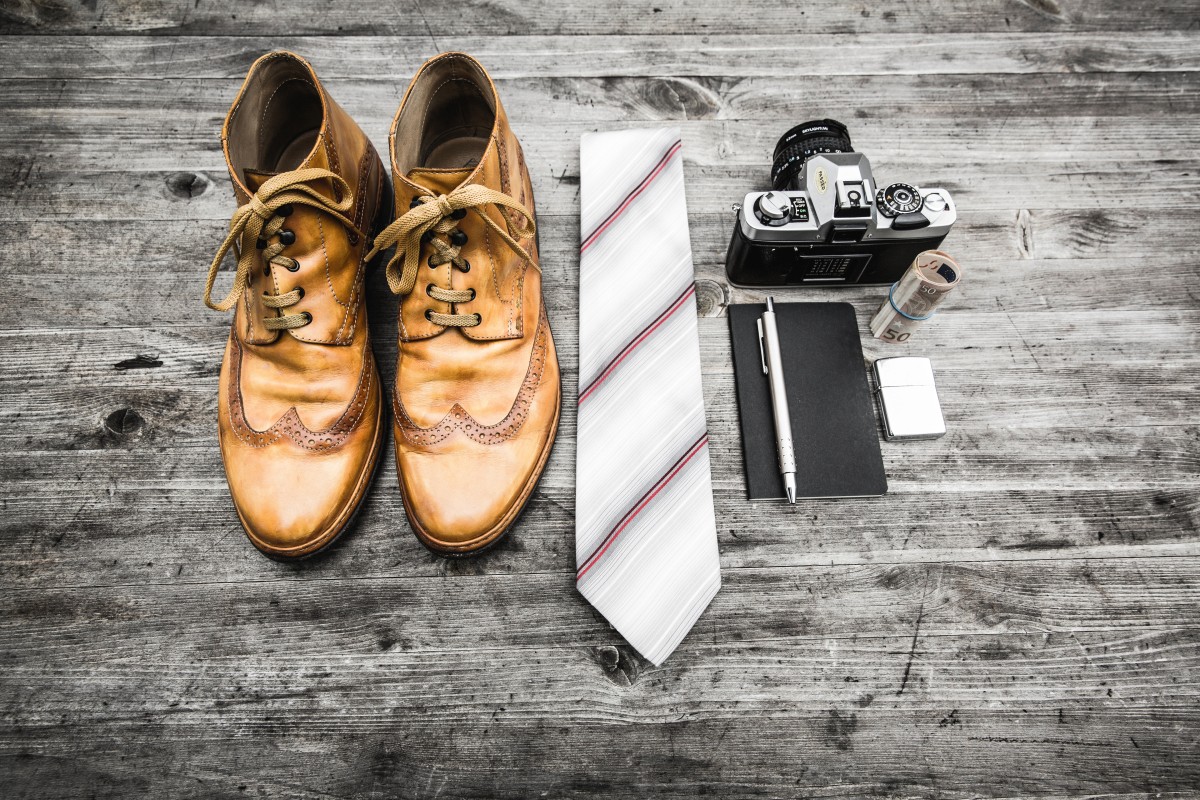
Tags: white, camera, photography, pen, spring, color, tie, money, black, brand, sneakers, footwear, photograph, beauty, image